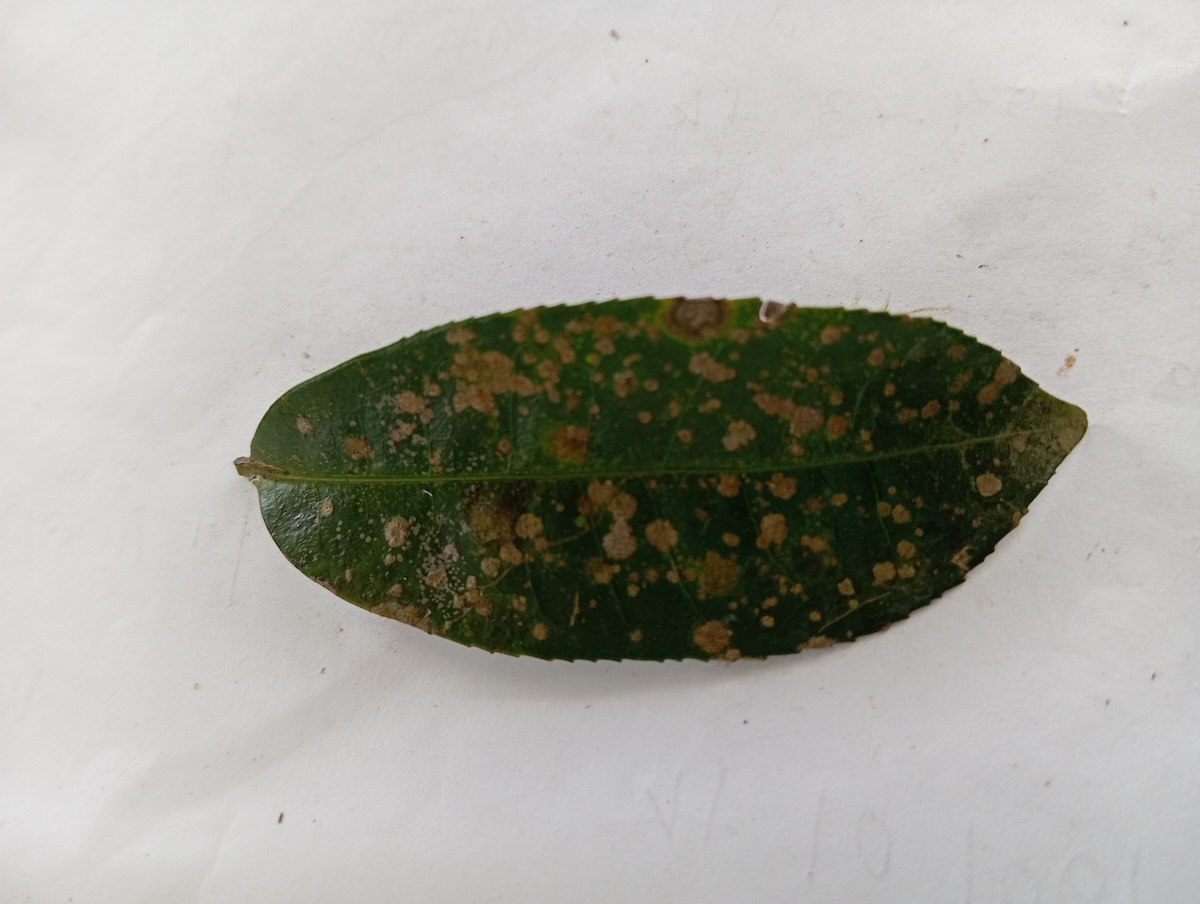
Label: Tea algal leaf spot